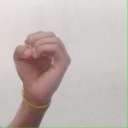
अक्षर: ऊ